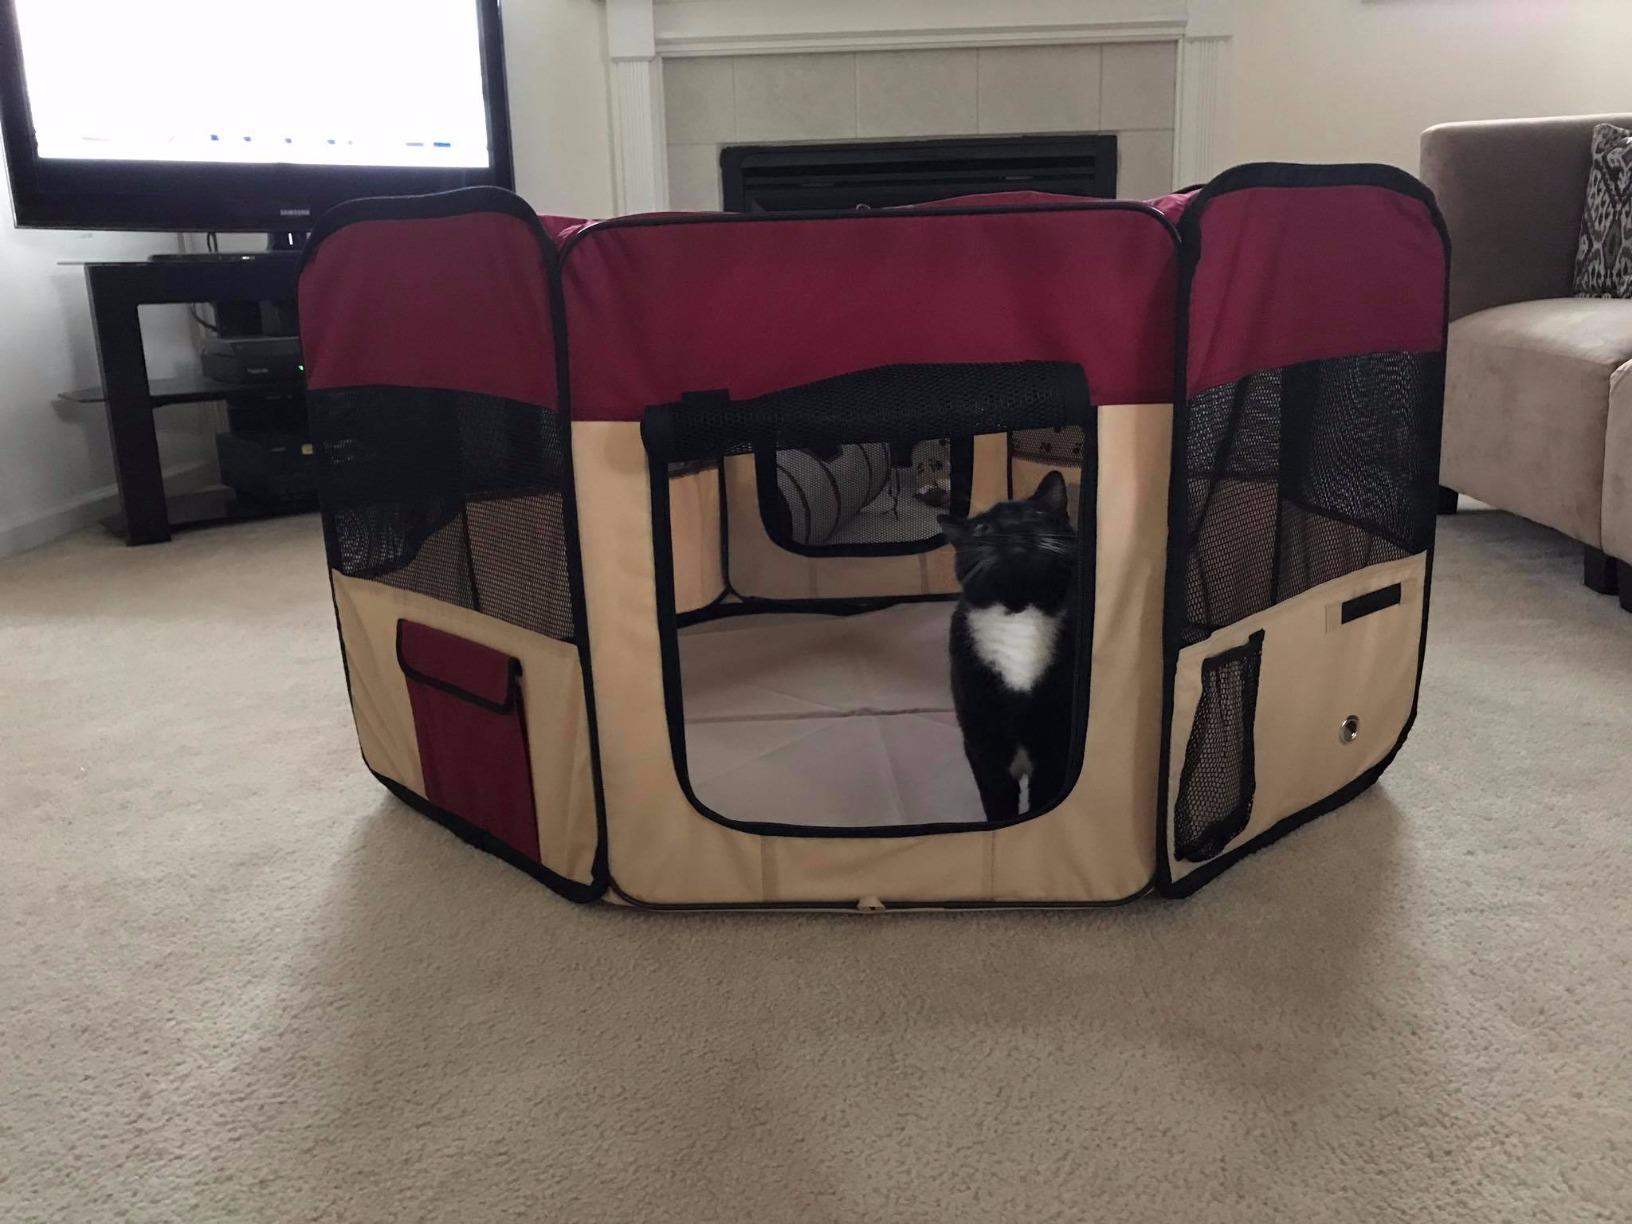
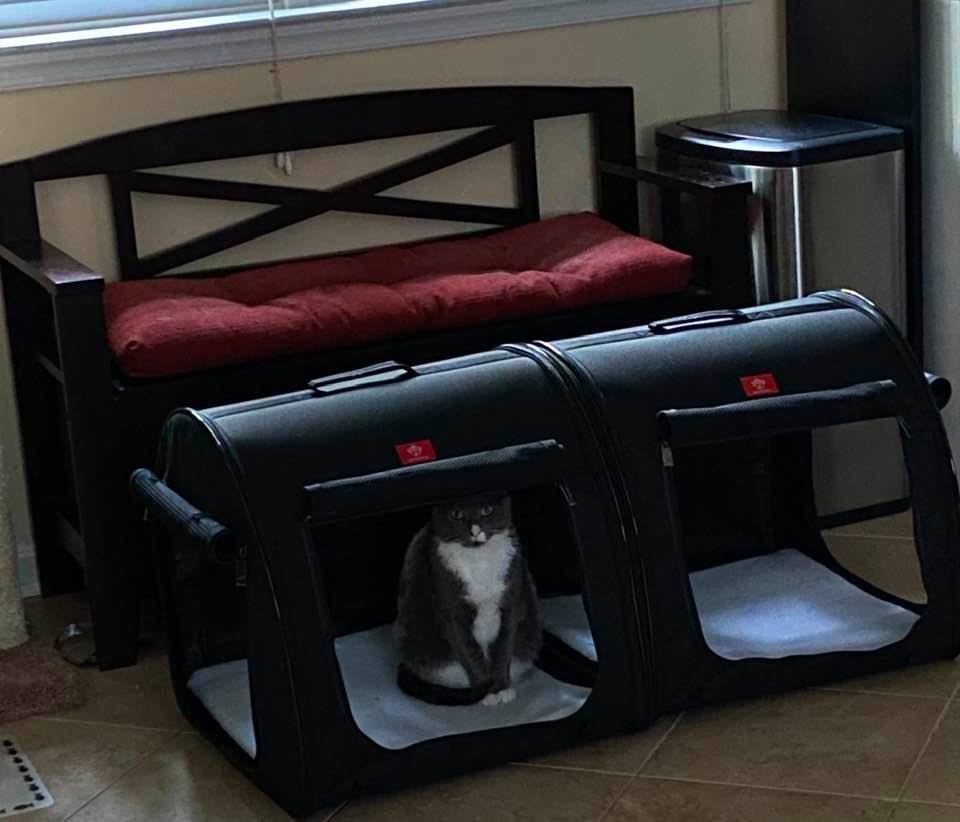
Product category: items_kennel
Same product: no